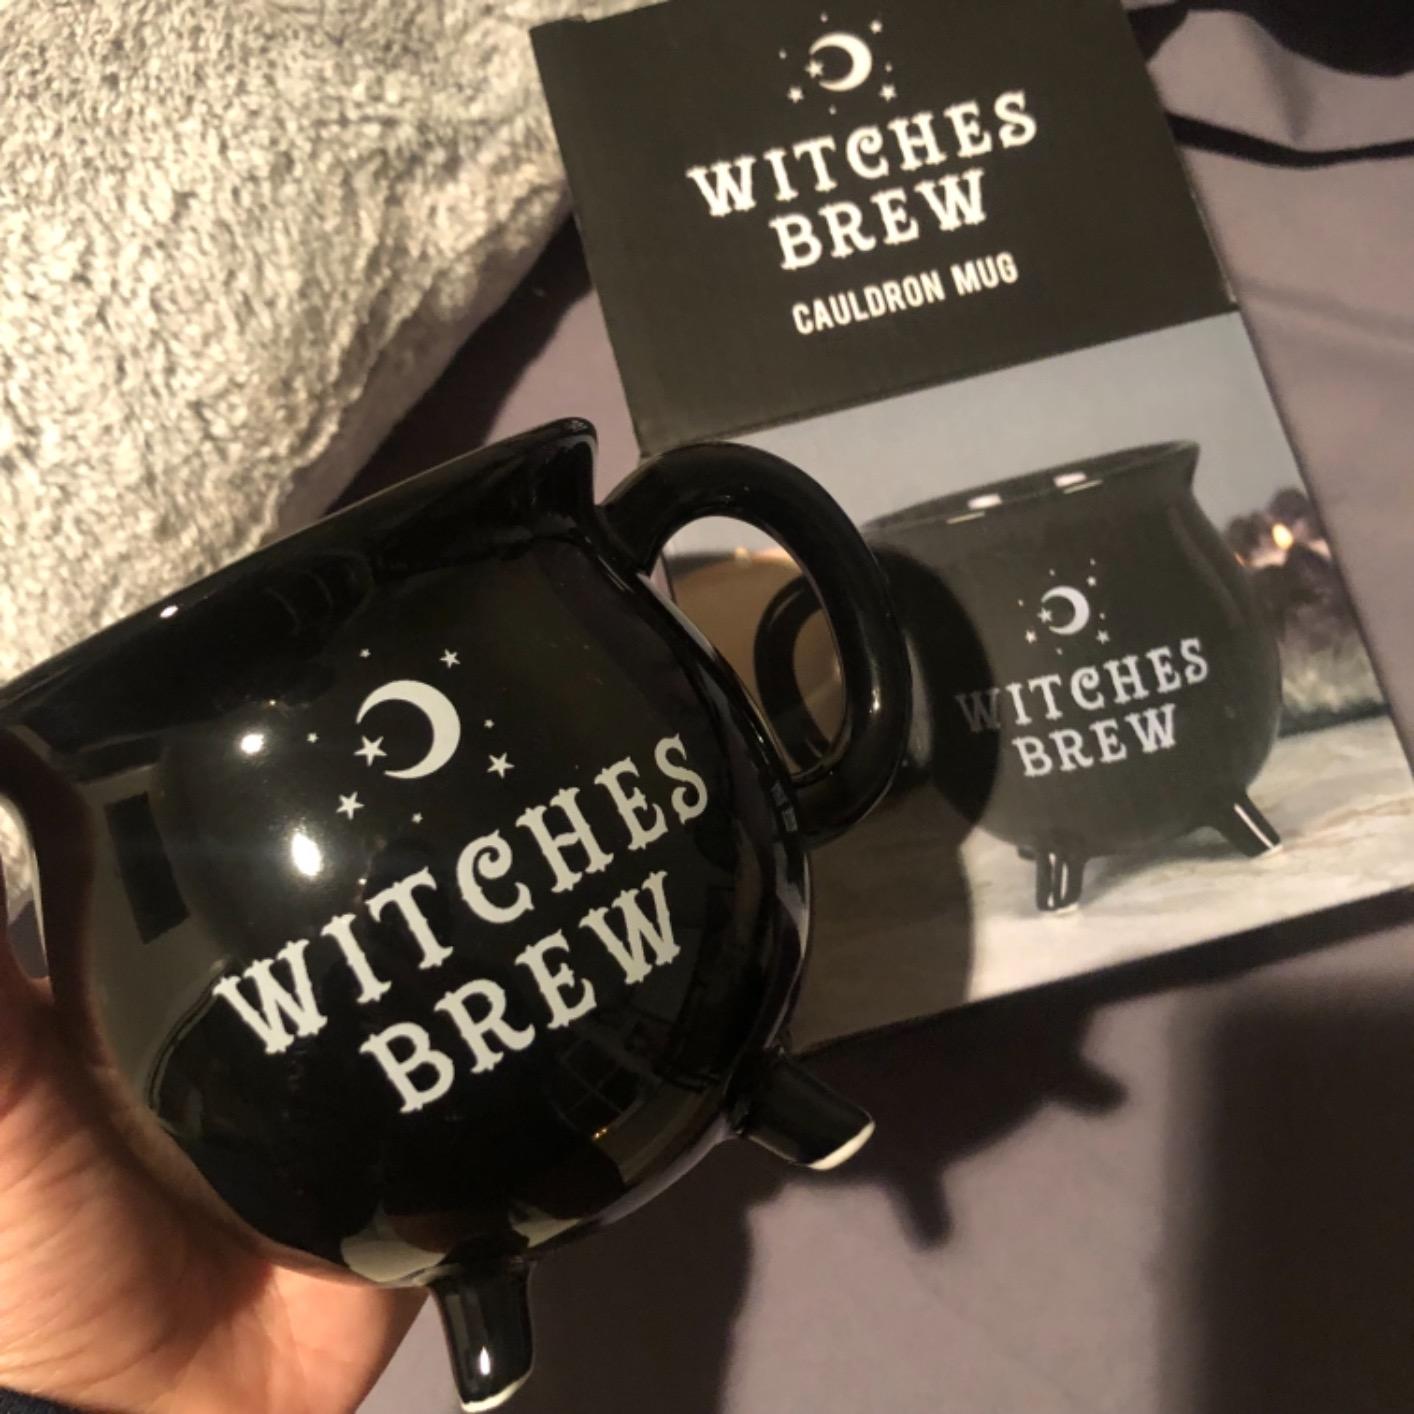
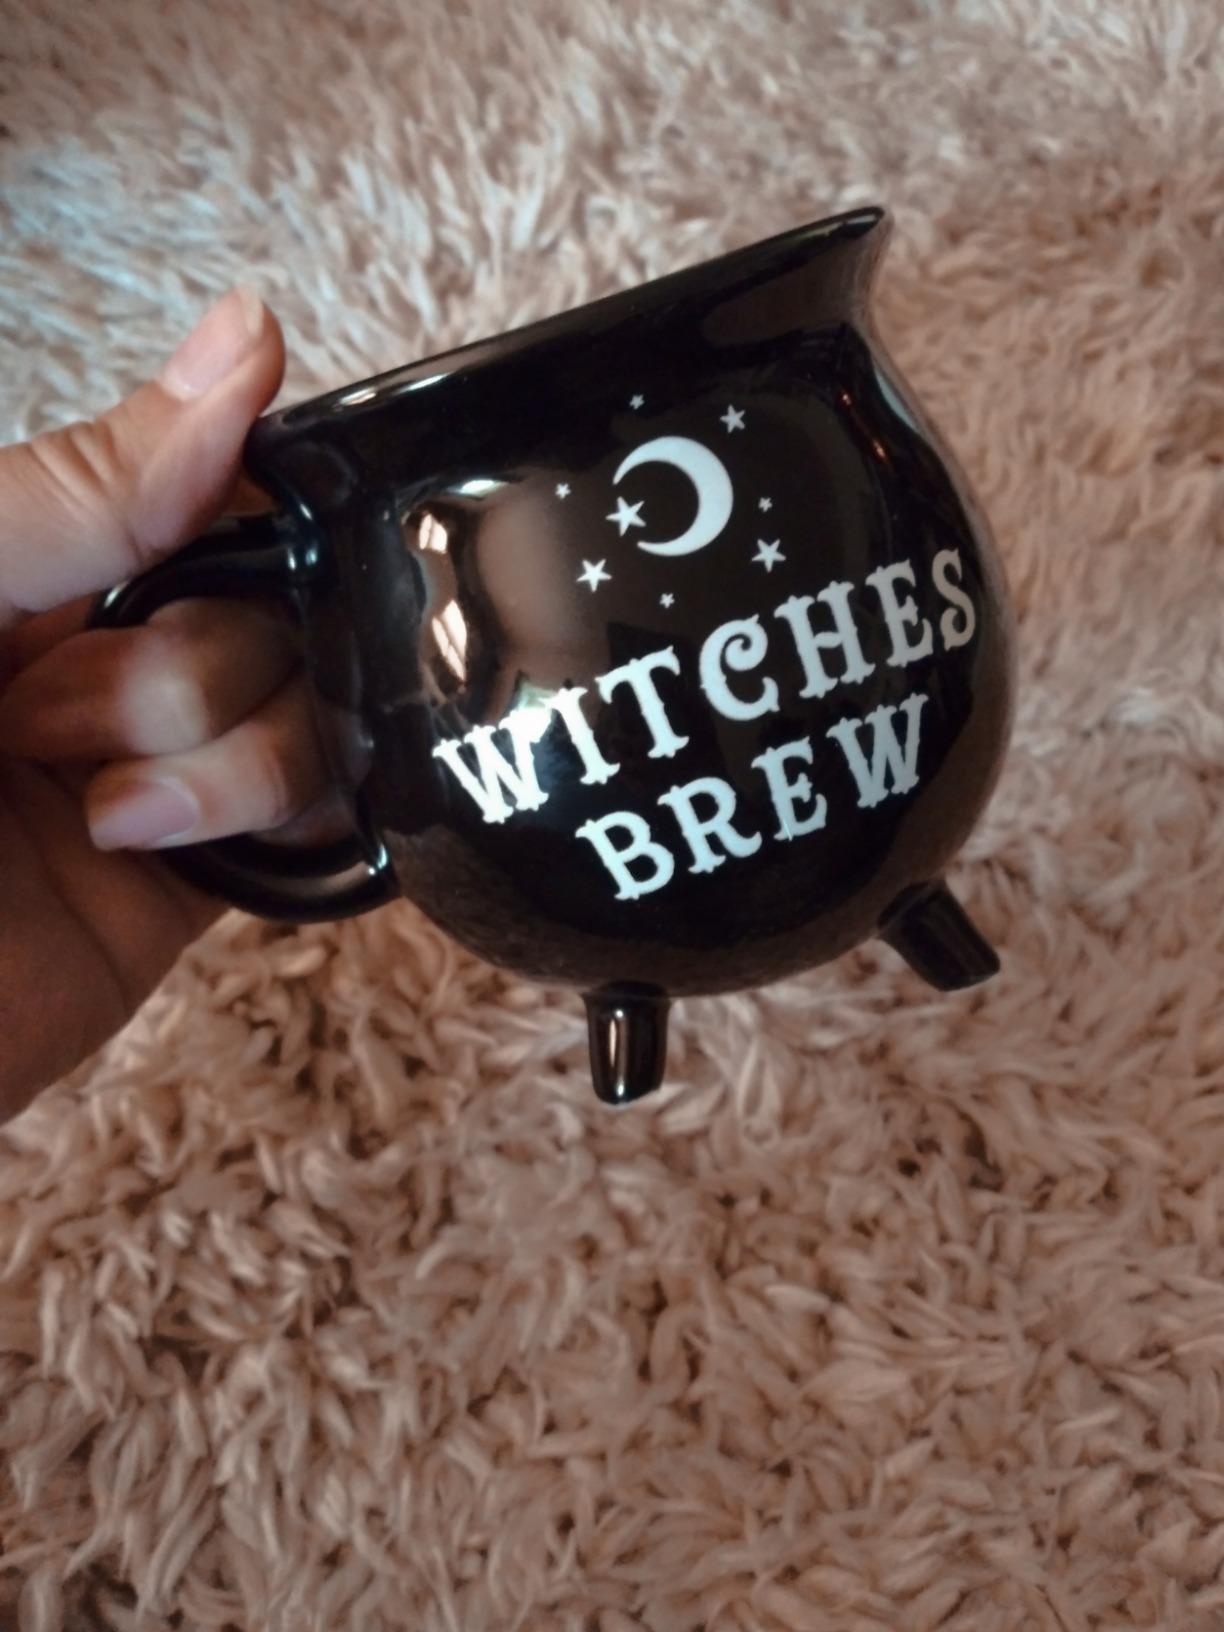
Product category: items_mug
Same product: yes